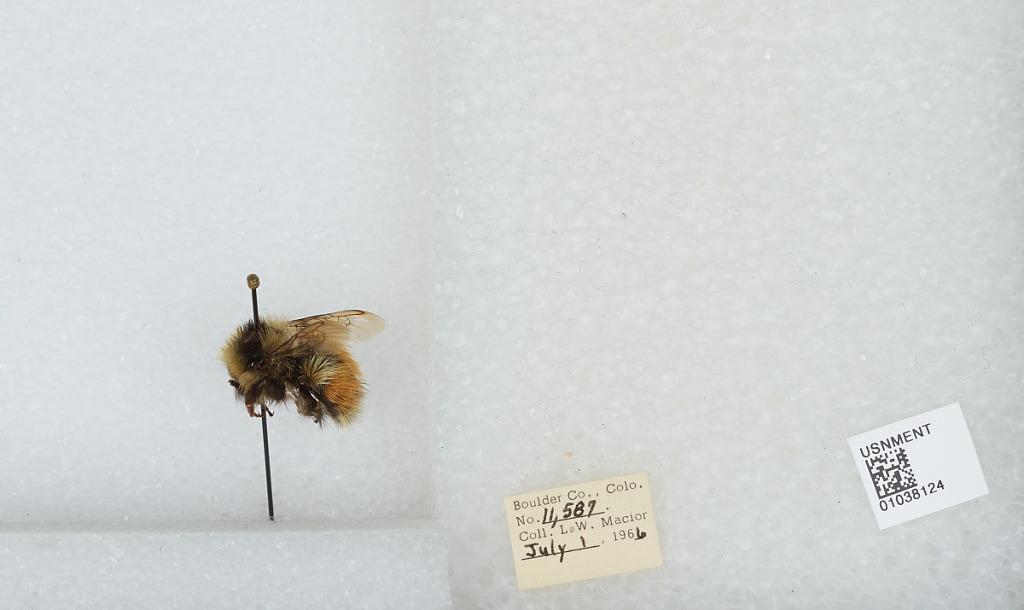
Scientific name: Bombus (Pyrobombus) sylvicola Kirby
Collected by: L. Macior
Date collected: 1966-7-1
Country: United States
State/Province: Colorado
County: Boulder
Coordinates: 40.0722, -105.584